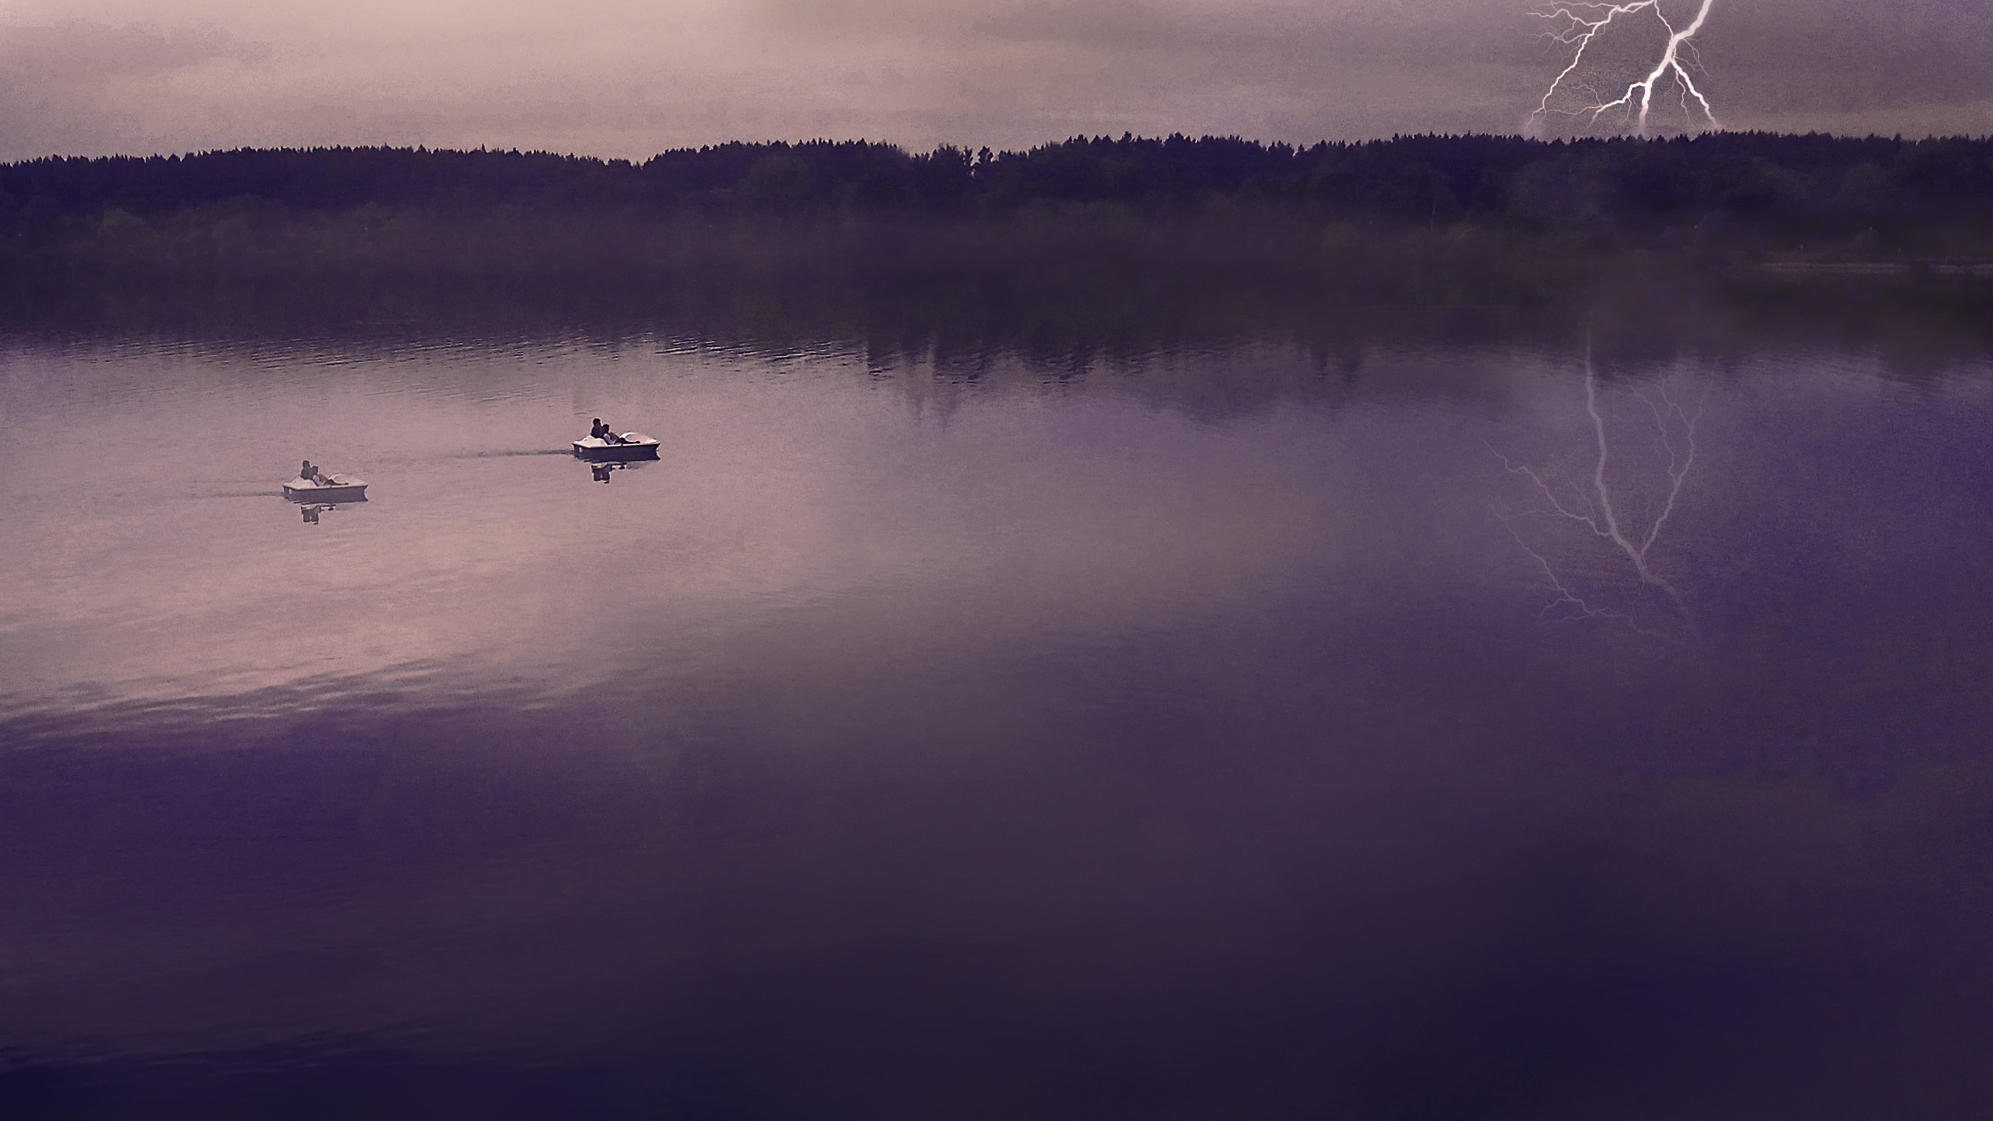
lake, sky, nature, water, atmospheric phenomenon, mist, reflection, cloud, atmosphere, fog, morning, river, loch, calm, tree, evening, dawn, landscape, ocean, water bird, winter, bird, sea, reservoir, horizon, vehicle, meteorological phenomenon, mountain, sound